Predmeja

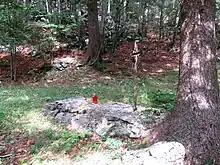
The Medvedovše Grave

Predmeja is the site of four known mass graves associated with the Second World War. The Rob Shaft Mass Grave is located on the Trnovo Forest Plateau, east of Predmeja. It contains the remains of German soldiers and unidentified civilians. The Medvedovše Shaft Mass Grave is located on the Trnovo Forest Plateau, about northeast of Predmeja. It contains the remains of unidentified victims. The Medvedovše Grave is located on the Trnovo Forest Plateau, at a small level spot on the slope left of the road branching off to the north at the Medvedovše farm (Predmeja no. 83). It contains the remains of a Partisan soldier murdered by other Partisans during the war. The Bratin Shaft Mass Grave is located on the edge of the Trnovo Forest Plateau, east of Predmeja, and the top of a headwall above the cliff over the Lokavšček Springs. The entrance is on a cliff shelf. The grave contains the remains of seven Partisans killed by Italian troops.